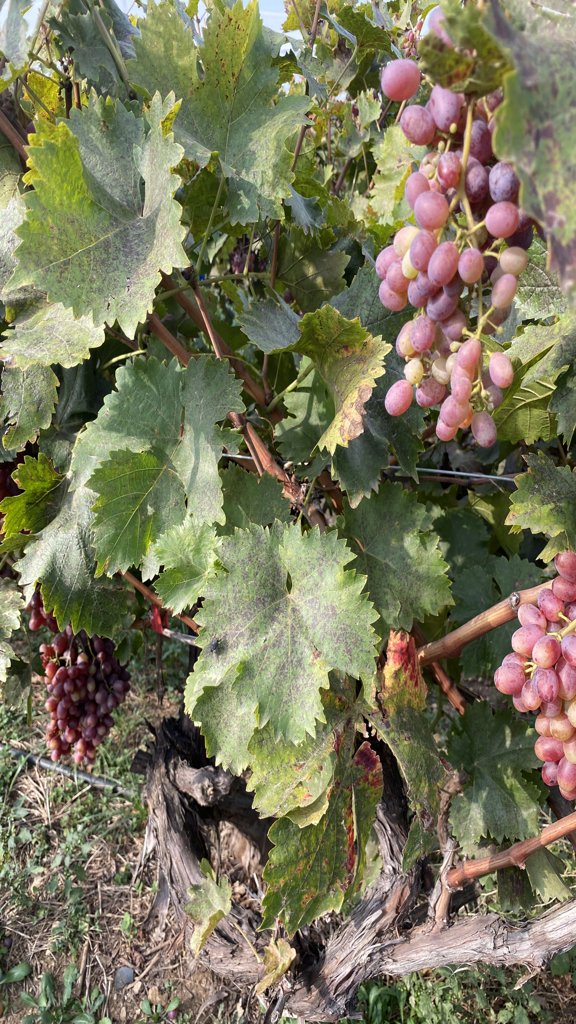
Berries visible: 152
Grape clusters: 4